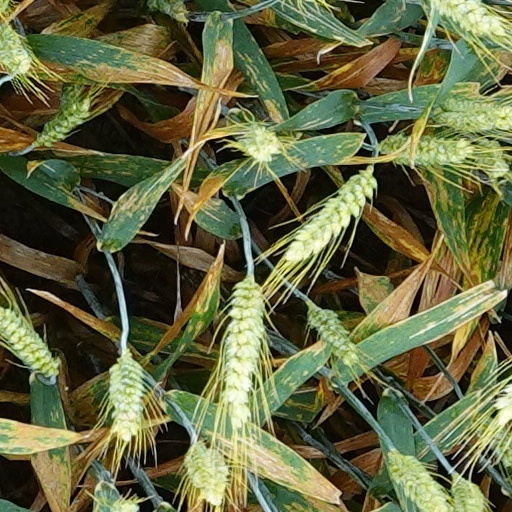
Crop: wheat